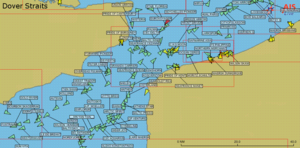
Affichage du trafic maritime fourni par le système AIS. Seuls les navires équipés du dispositif AIS sont affichés ce qui exclut la plupart des bateaux de pêche et de plaisance ainsi que les cargos n'effectuant que du transport domestique et de moins de 300 tonneaux. Lieu: Manche Est.
La Liaison 16 est un standard de liaison de données tactiques de l'OTAN pour l'échange d'informations tactiques entre des unités militaires.
Le Système d'identification automatique ou Automatic Identification System en anglais est un système d’échanges automatisés de messages entre navires par radio VHF qui permet aux navires et aux systèmes de surveillance de trafic de connaître l'identité, le statut, la position et la route des navires se situant dans la zone de navigation.
La radio maritime inclut l'ensemble des moyens radioélectriques civils utilisés en mer pour communiquer, de navire à navire ou avec des stations côtières, pour la sécurité, la gestion des flottes ou les communications personnelles.